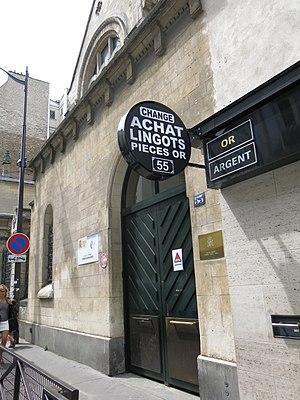
Immeuble 53 rue de la Pompe, Paris XVIe arr. Colegio Español Fecerico García Lorca (école primaire espagnole internationale Español: Ediicio 53 rue de la Pompe, Distrito XVI de París, Colegio Español Fecerico García Lorca (escuela primaria española)